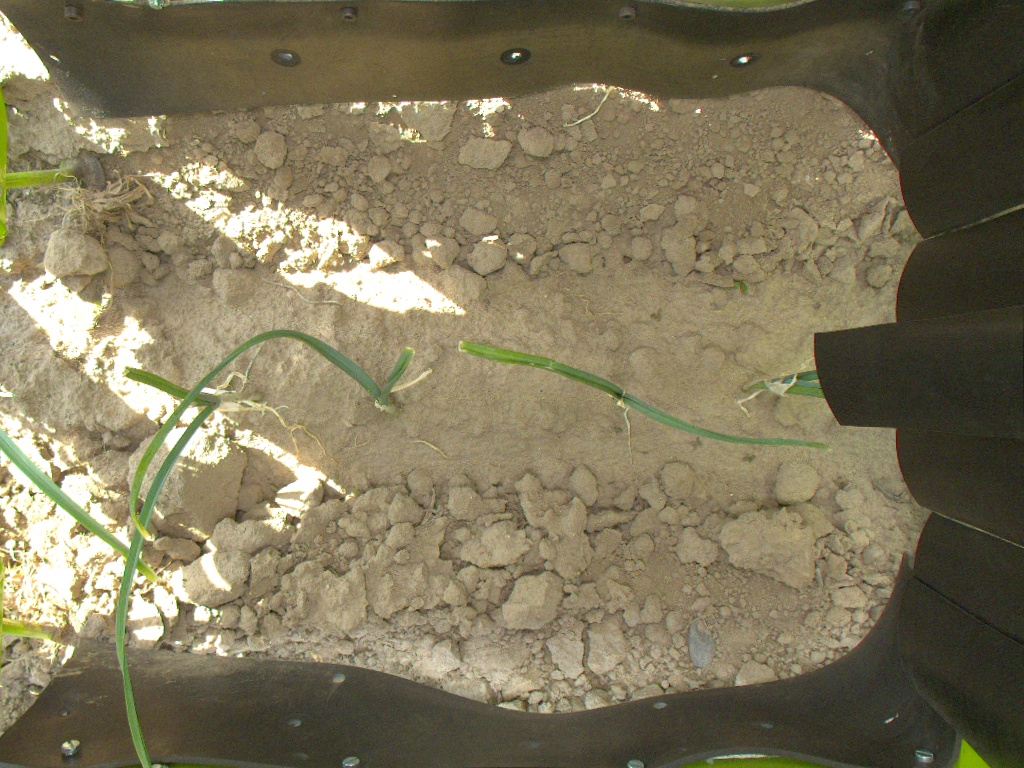
Crop: leek
Objects: stem_leek, stem_leek, stem_leek, stem_leek, leek, leek, leek, leek